Jurmana (1979 film)

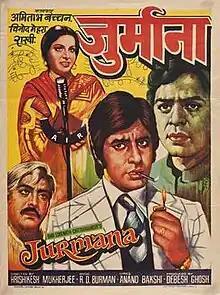
Poster

Jurmana is a 1979 Hindi romantic drama film. It was produced by Debesh Gosh and directed by Hrishikesh Mukherjee. The film stars Amitabh Bachchan, Raakhee, Vinod Mehra, Shreeram Lagoo, A. K. Hangal, Asrani, Farida Jalal, Keshto Mukherjee and Asit Sen. The lyrics were written by Anand Bakshi and the music was composed by R. D. Burman.